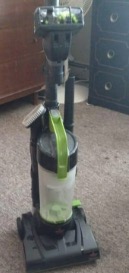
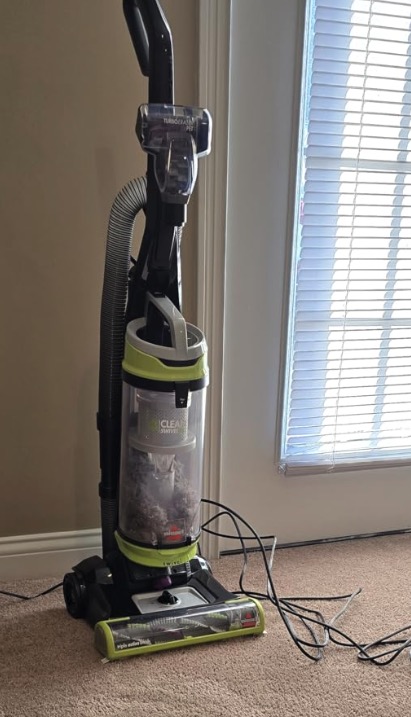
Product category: items_vacuum
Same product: no